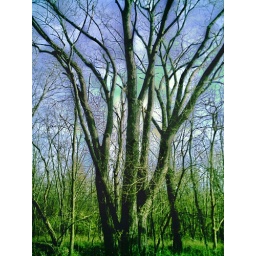
Three oak trees found while out walking in the forest. Used Kodak photo-share.